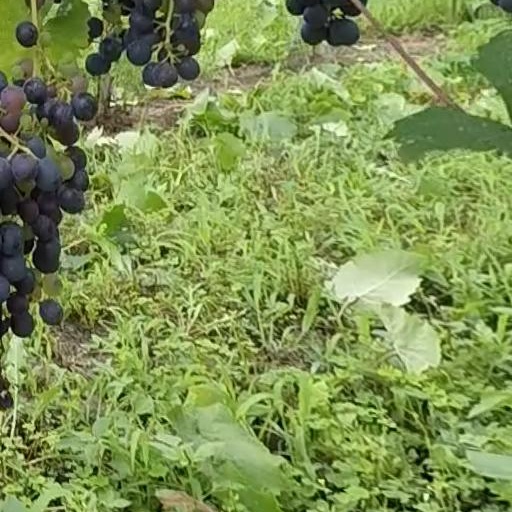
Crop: grape